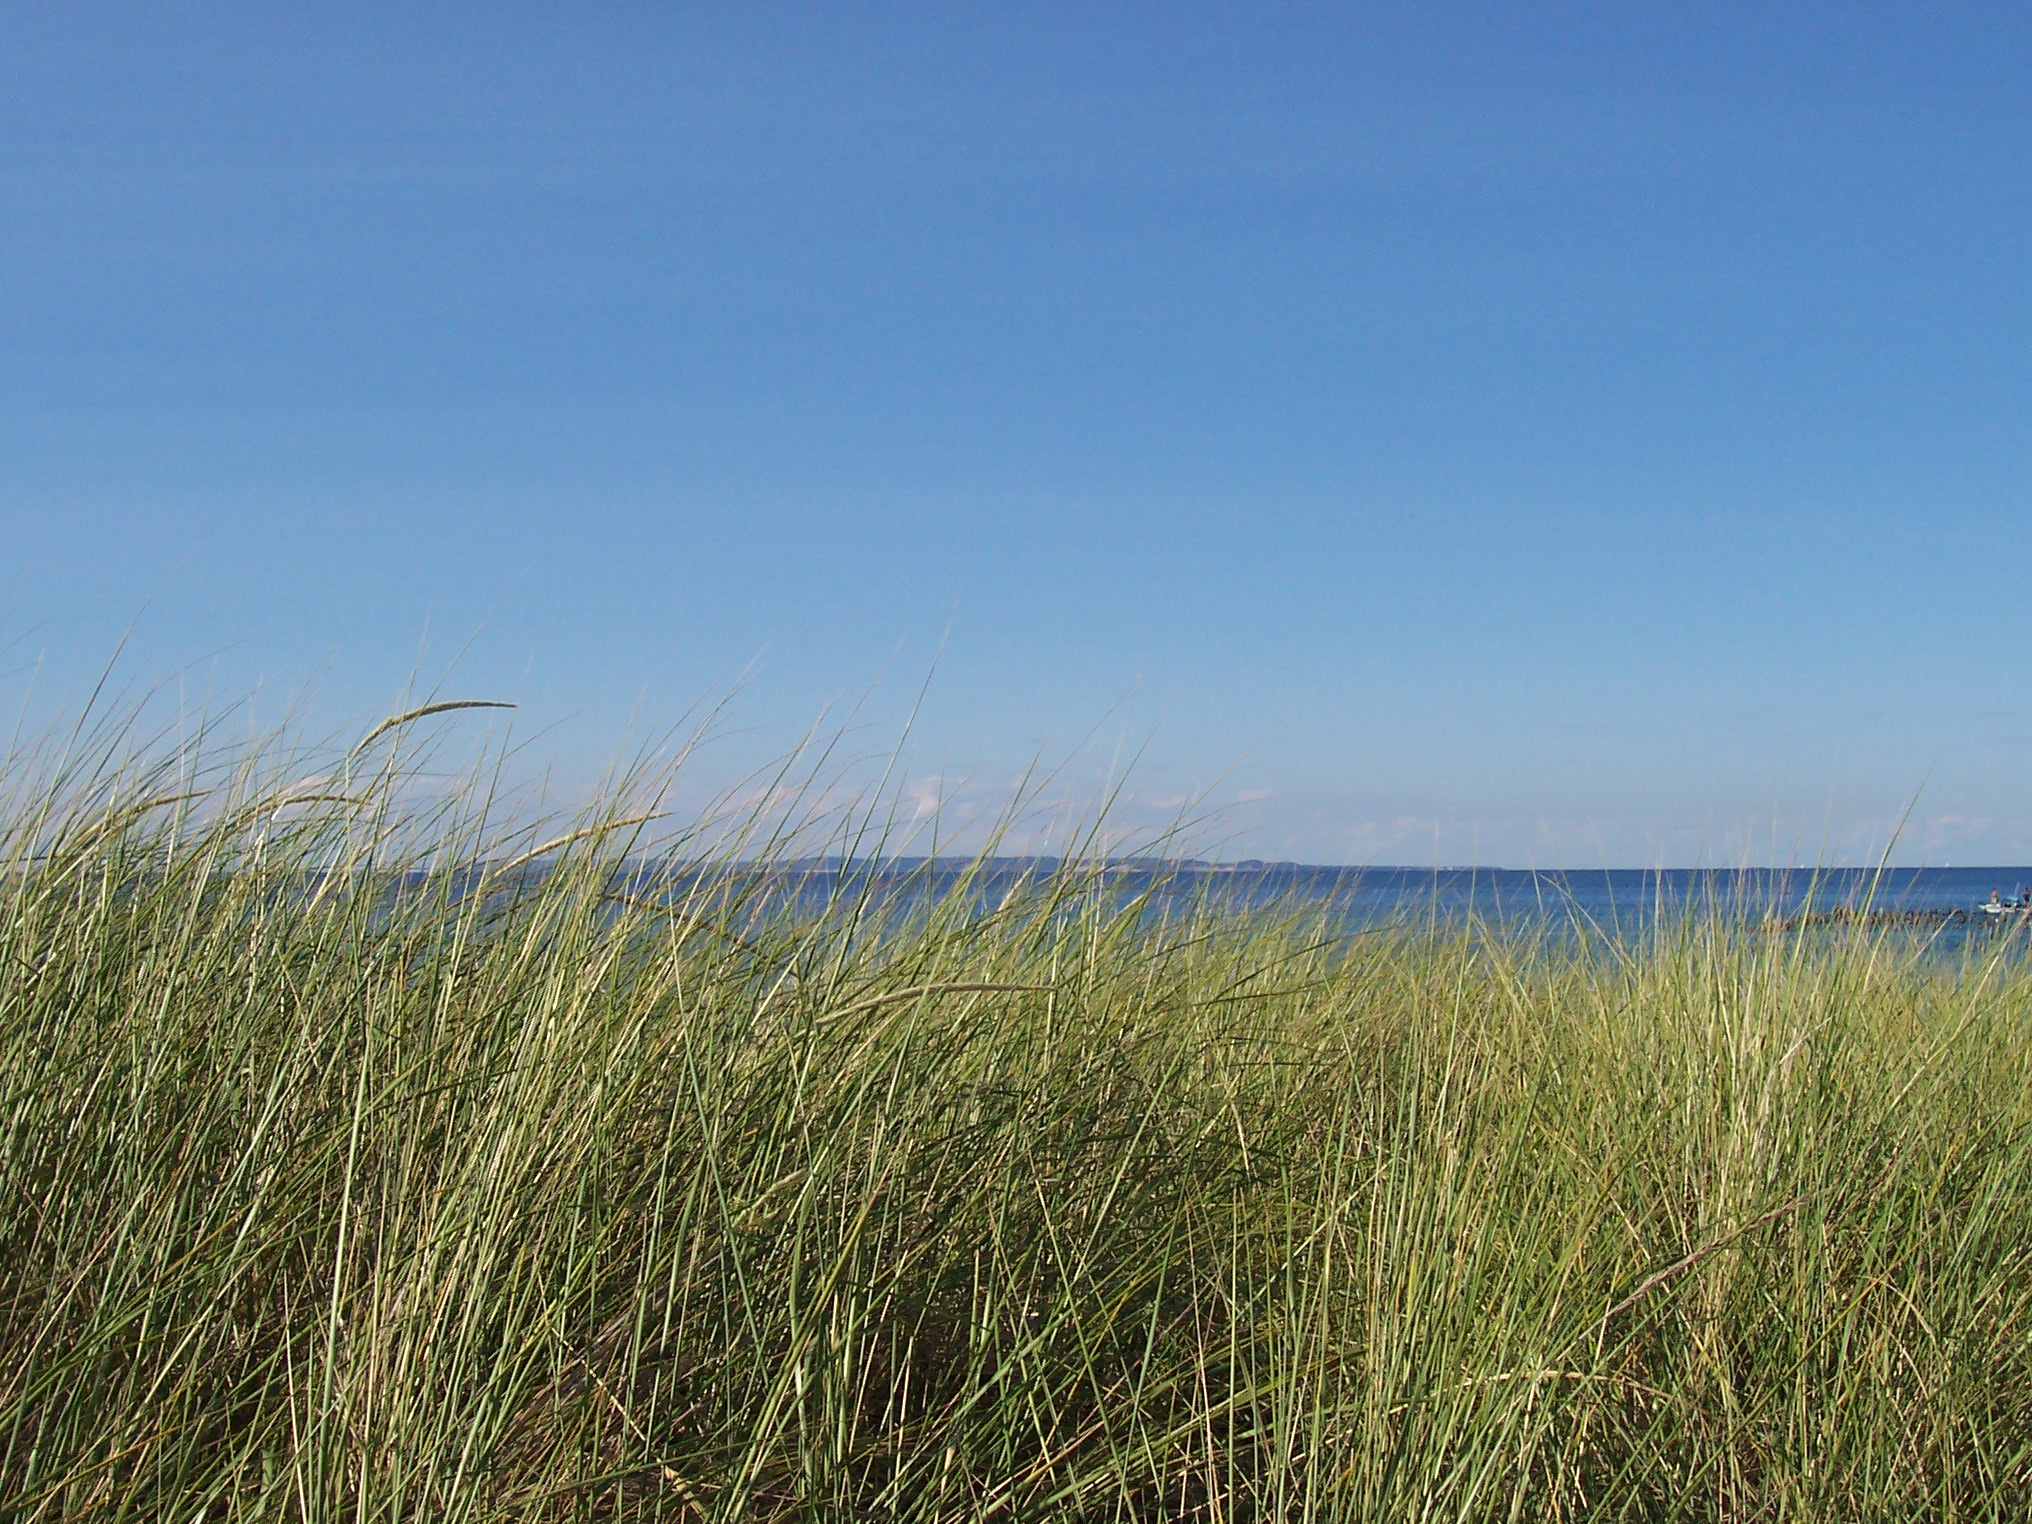
beach, sea, coast, water, nature, grass, sand, horizon, marsh, sky, field, meadow, prairie, shore, lake, wind, summer, crop, pasture, agriculture, plain, grassland, wetland, michigan, habitat, ecosystem, steppe, rural area, natural environment, grass family, phragmites, ecoregion